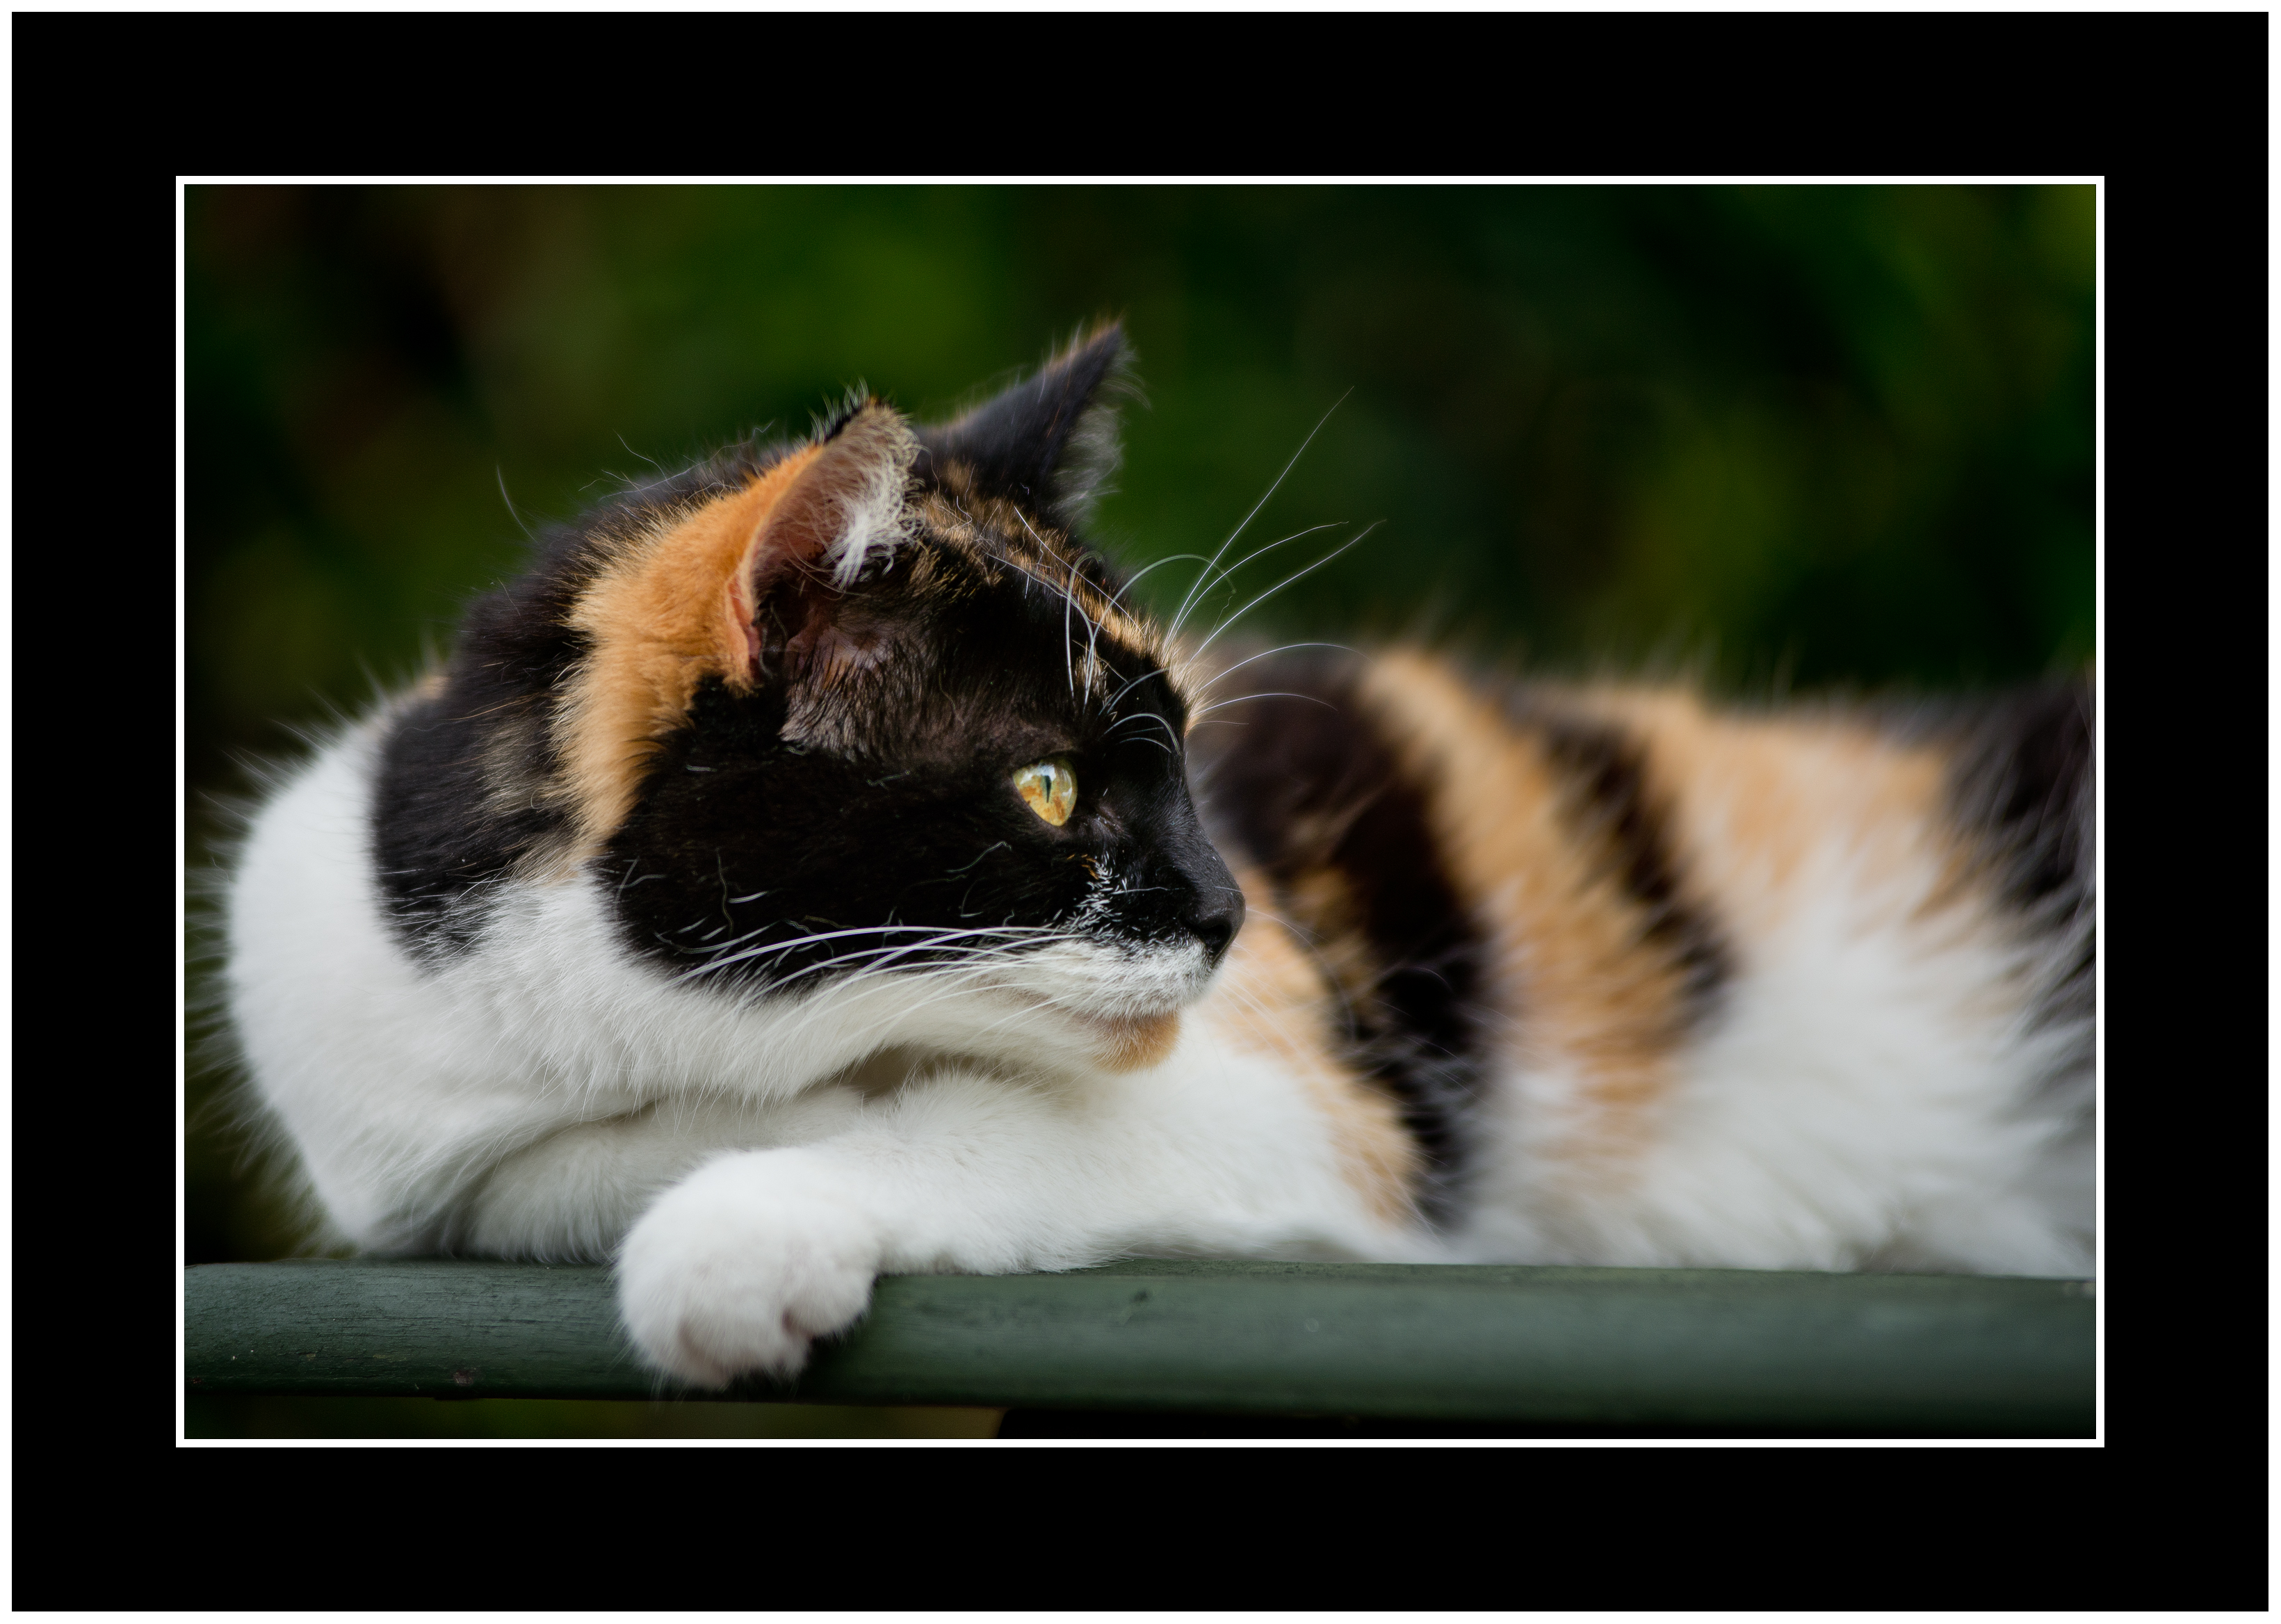
white, animal, pet, fur, green, golden, kitten, cat, feline, brown, mammal, nose, eyes, whiskers, furry, ears, vertebrate, small to medium sized cats, cat like mammal, domestic short haired cat